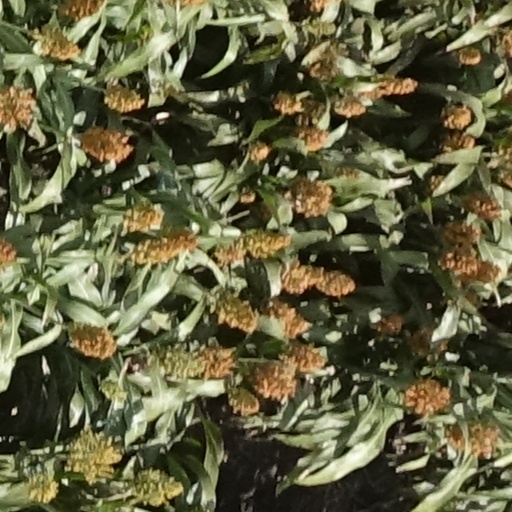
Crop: sorghum